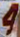
Number: 4